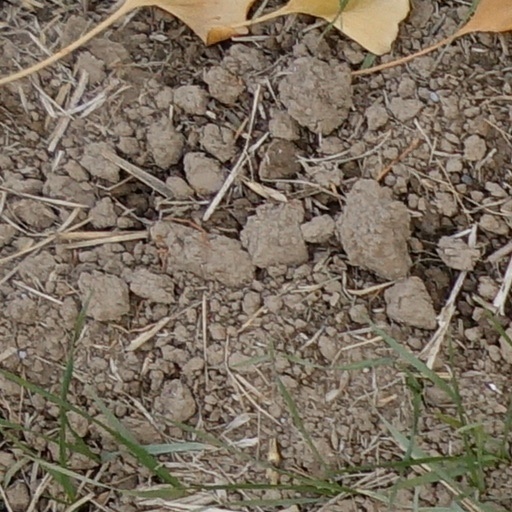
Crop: wheat